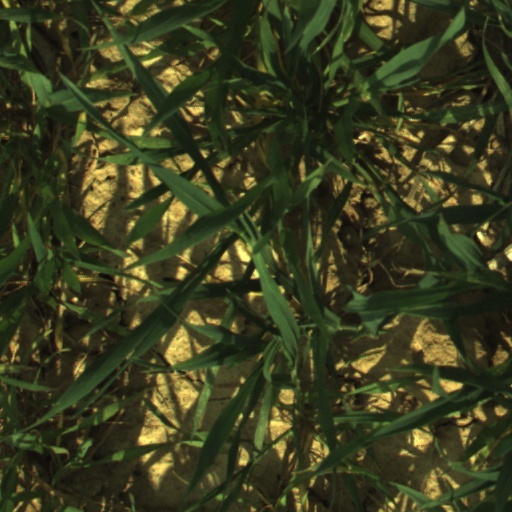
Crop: wheat